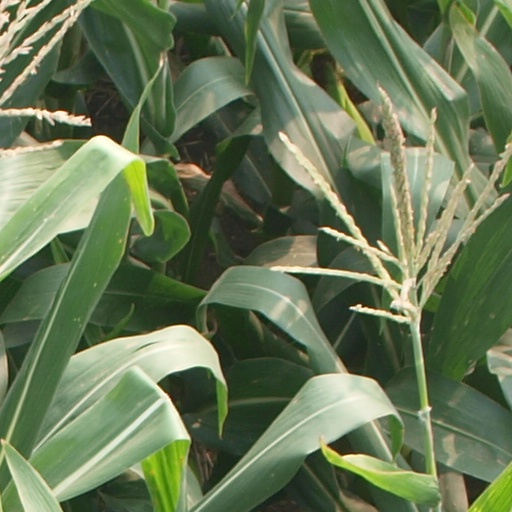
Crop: maize; corn